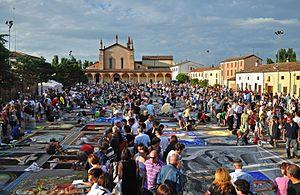
Curtatone est une commune italienne de la province de Mantoue dans la région Lombardie en Italie.